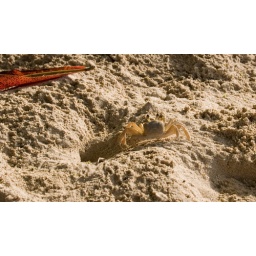
We noticed these litlle sand crabs all around us at the beach in Barbados.